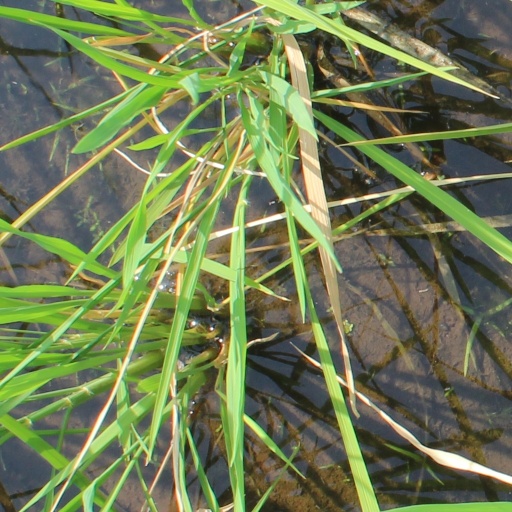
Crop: rice